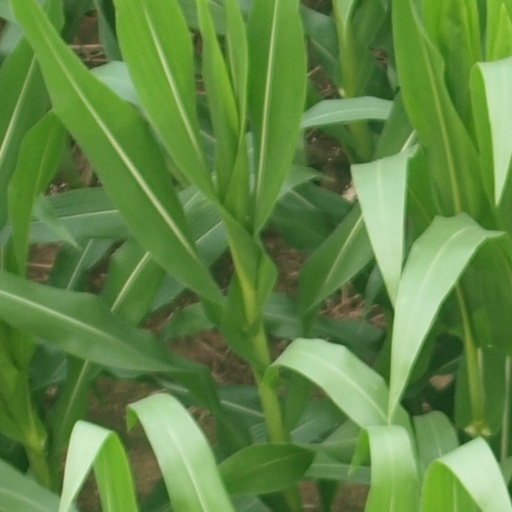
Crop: maize; corn